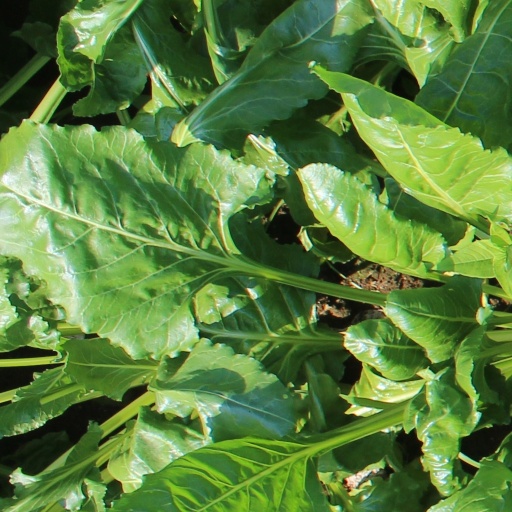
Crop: sugar beet